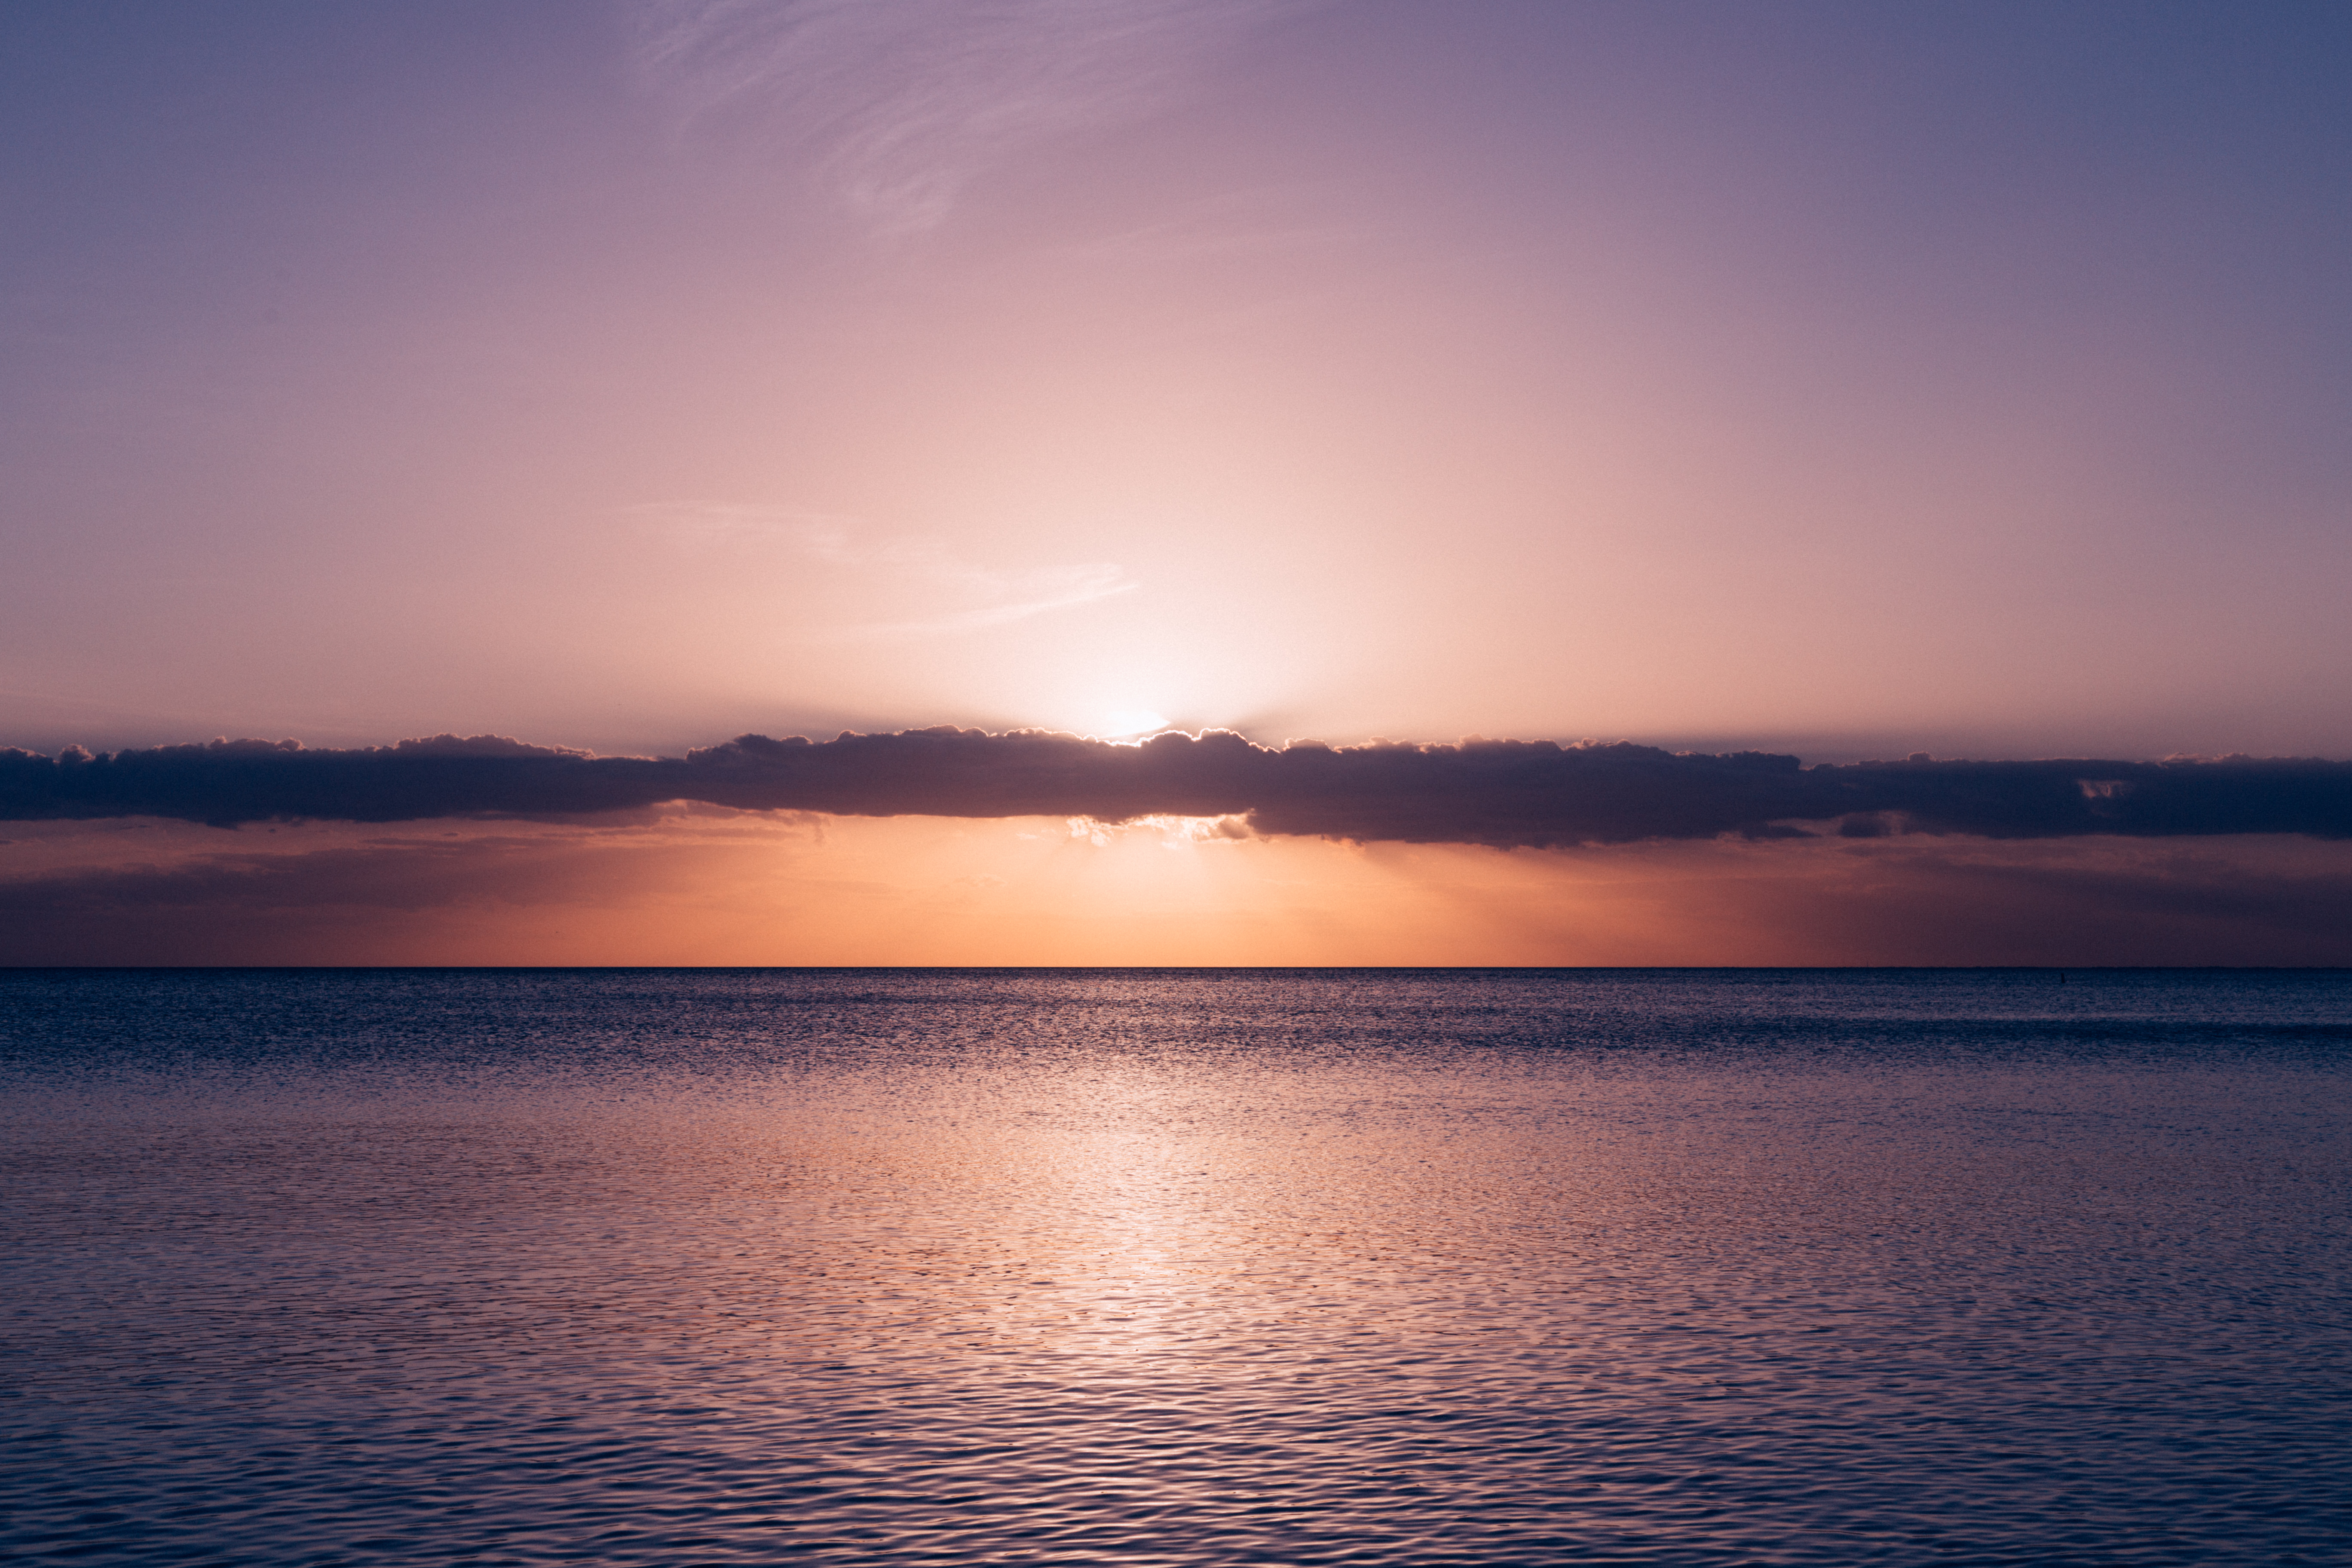
sea, coast, water, ocean, horizon, cloud, sky, sunshine, sun, sunrise, sunset, sunlight, morning, lake, dawn, atmosphere, dusk, evening, reflection, bay, body of water, clouds, loch, afterglow, atmospheric phenomenon